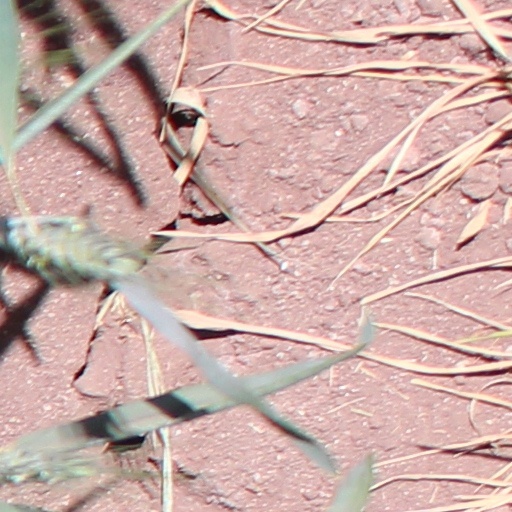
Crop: wheat